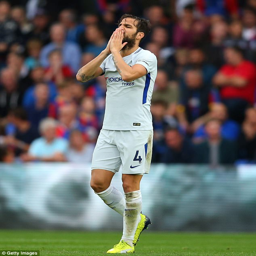
the champions are points and goals behind football team